European eXPErimental Re-entry Testbed

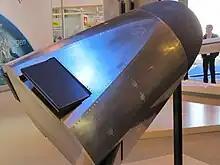
EXPERT

European eXPErimental Re-entry Test-bed (EXPERT) was a European Space Agency aerothermodynamics research programme. It was planned that vehicle will be launched on a Russian Volna launch vehicle and will provide knowledge and experience in the design and development of re-entry vehicles. As of 2012, one element in a European Space Agency push to develop vehicles capable of re-entry has been pushed back until at least 2013 as the agency seeks a launch alternative to the Russian submarine-launched Volna rocket which was withdrawn. One of its main goals was to test materials for ESA's Intermediate eXperimental Vehicle (IXV), an unmanned, delta-winged plane launched in 2015 aboard ESA's new Vega small-satellite launcher. Currently EXPERT remains in storage conditions in Turin.